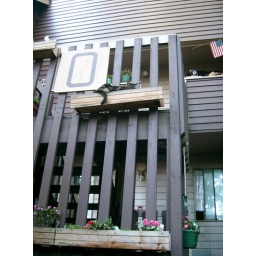
Neighbor's cat chillin' in the flower box.